Alex Holland (footballer)

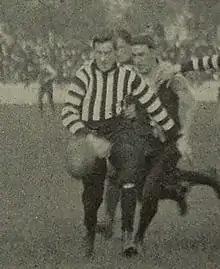
Holland during his career with Collingwood

Alexander Patrick Holland (19 April 1884 – 28 November 1933) was an Australian rules footballer who played for the Collingwood Football Club and Melbourne Football Club in the Victorian Football League (VFL).